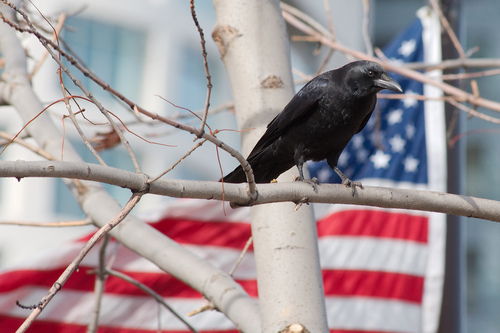
the bird has a black tarsus and black feet as well as a black bill.
this bird is very black. very stoic and also very intense. the color of black fills up the bird.
this bird has an all black body and is of average size.
this black bird also has a black bill and black tarsus and feet.
a dark black bird with a yellowish beak and black eyes.
fully black medium sized bird with a long curved beak.
this bird is large with black feathers and a long beak.
this bird is all black from the belly to the wings with a medium sized grey beak.
this bird has a long grey bill, black breast, belly, primaries and secondaries with grey thigh and foot.
this bird is totally black from the tip of its head to the tip of its tail with a gray beak.
Species: American Crow